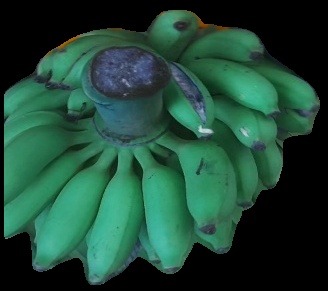
Variety: elakki-bale
Grade: grade2